Nador Port

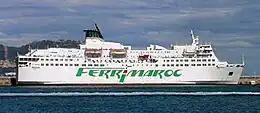
MS "Mistral" leaving Nador

There are several ferry companies operating daily sailings to and from the Port of Almeria in Spain. The main operators are: